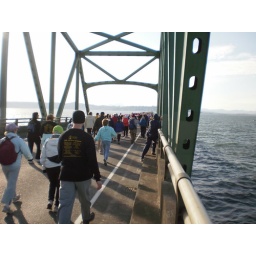
Me in the black shirt and hat